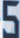
Number: 5